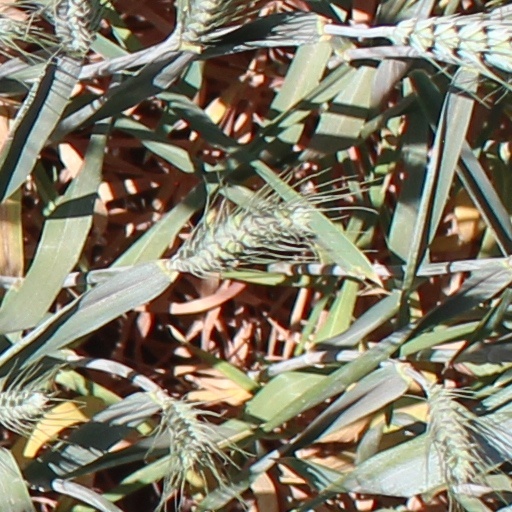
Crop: wheat